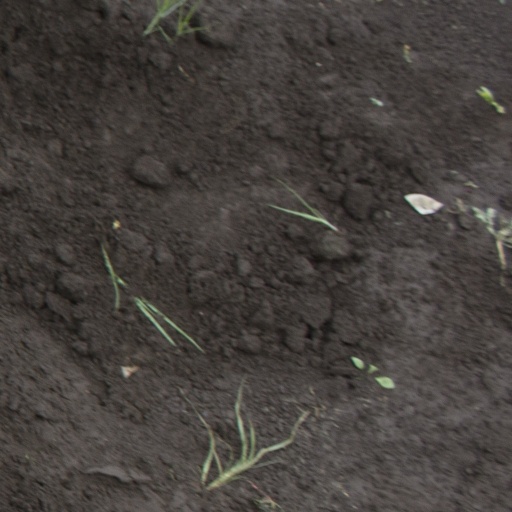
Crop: soybean